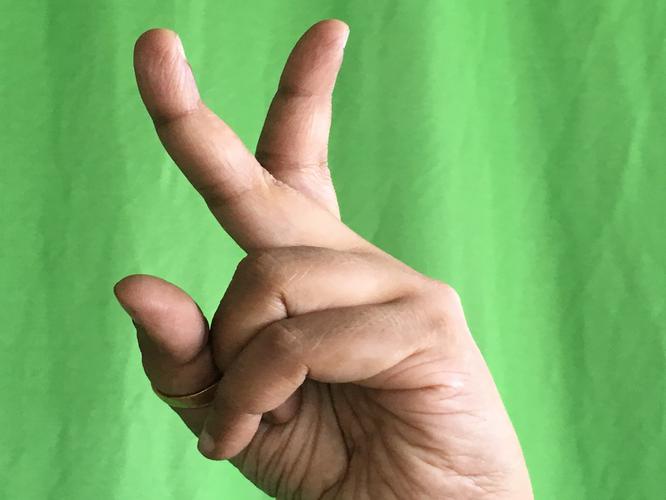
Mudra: Katrimukha
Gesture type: single_hand